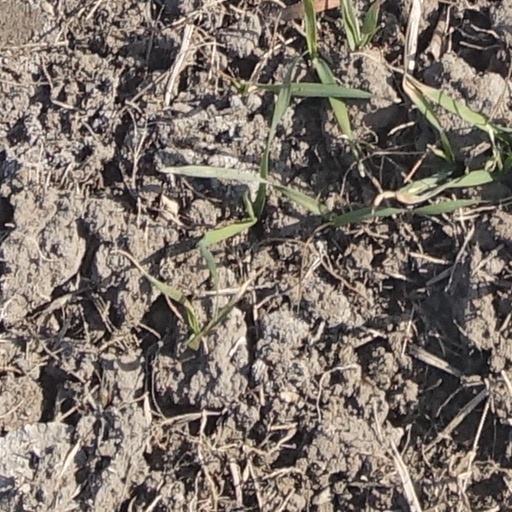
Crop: wheat